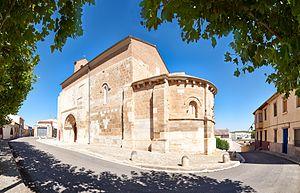
Cabanillas est une ville et une municipalité de la Communauté forale de Navarre.